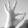
ASL letter: F